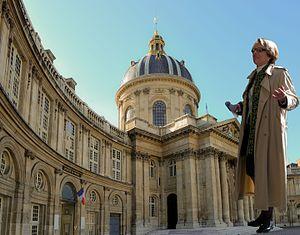
Réception de Danièle Sallenave à l'Académie française